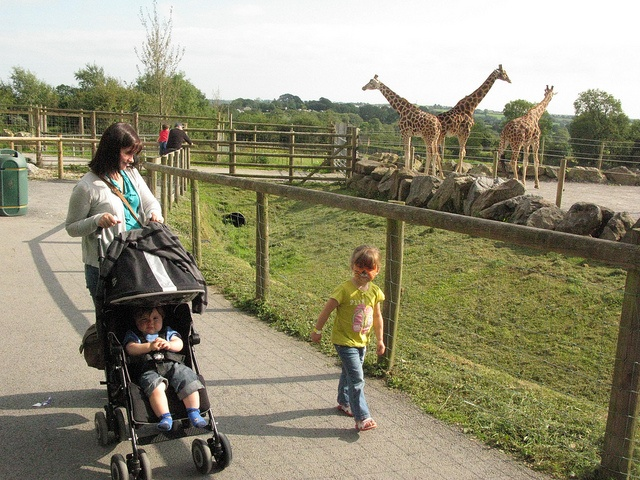
a woman pushes a stroller with a kid inside of it
A woman looking down at her child by some giraffes.
A mother is walking with her two children next to the giraffes.
mom and children at a zoo walking by giraffe exhibit
A mother and her children enjoying the giraffes at the zoo